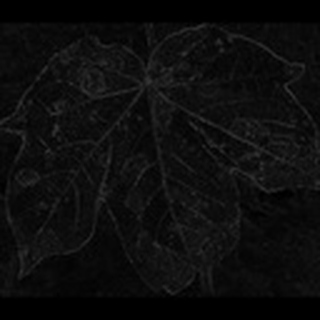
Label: cotton_target_spot